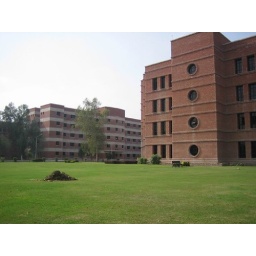
The library+lab building (on the right), and one of the female dorms on the left...try to ignore the pile in the middle ;-)